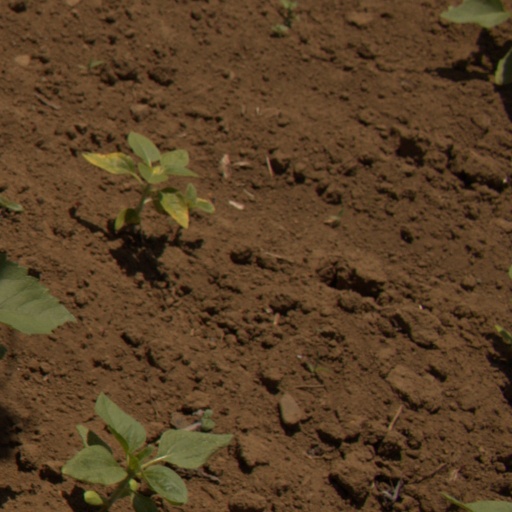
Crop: Jerusalem artichoke